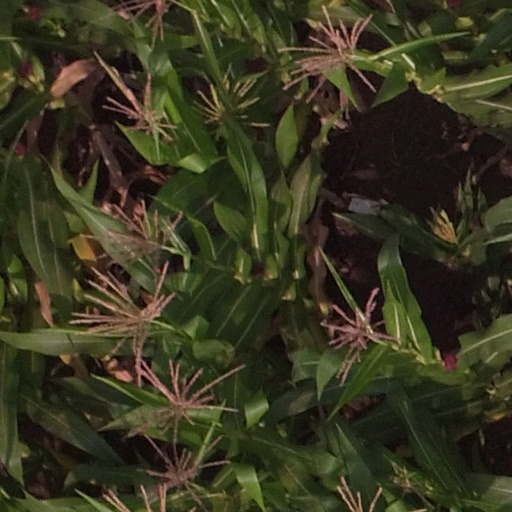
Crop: maize; corn